Ursula O'Farrell

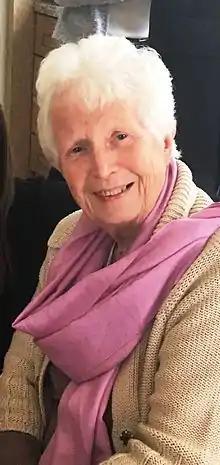
O'Farrell in 2016

Ursula O'Farrell (née Cussen, 24 May 1934 – 6 January 2022) was an Irish author and lecturer on the topic of counselling who worked for over 35 years as a counsellor.